Athena (asteroid spacecraft)

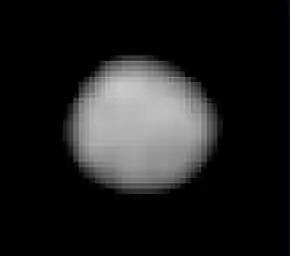
An ultraviolet image of Pallas showing its spherical shape, taken by the Hubble Space Telescope in 2007.

Athena was a proposed space mission that would have performed a single flyby of asteroid 2 Pallas, the third largest asteroid in the Solar System.